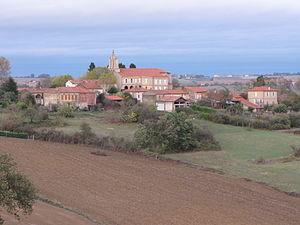
Castagnac
La liste des églises de la Haute-Garonne recense de manière exhaustive les églises situées dans le département français de la Haute-Garonne.
Castagnac est une commune française située dans le département de la Haute-Garonne, en région Occitanie.